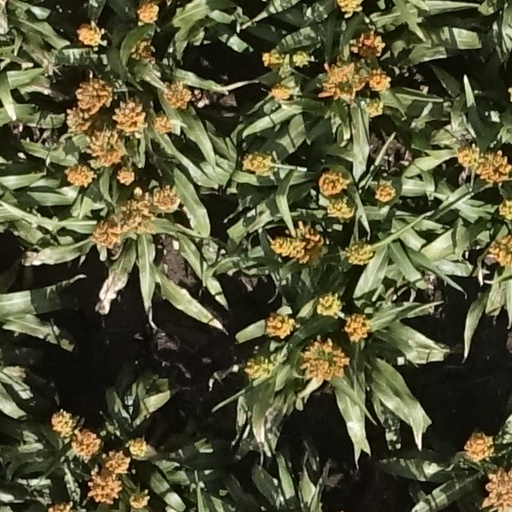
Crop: sorghum